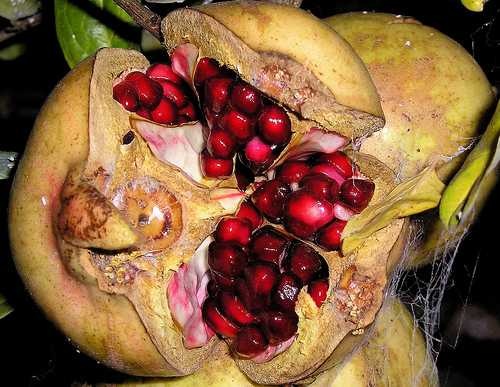
Label: Pomegranate